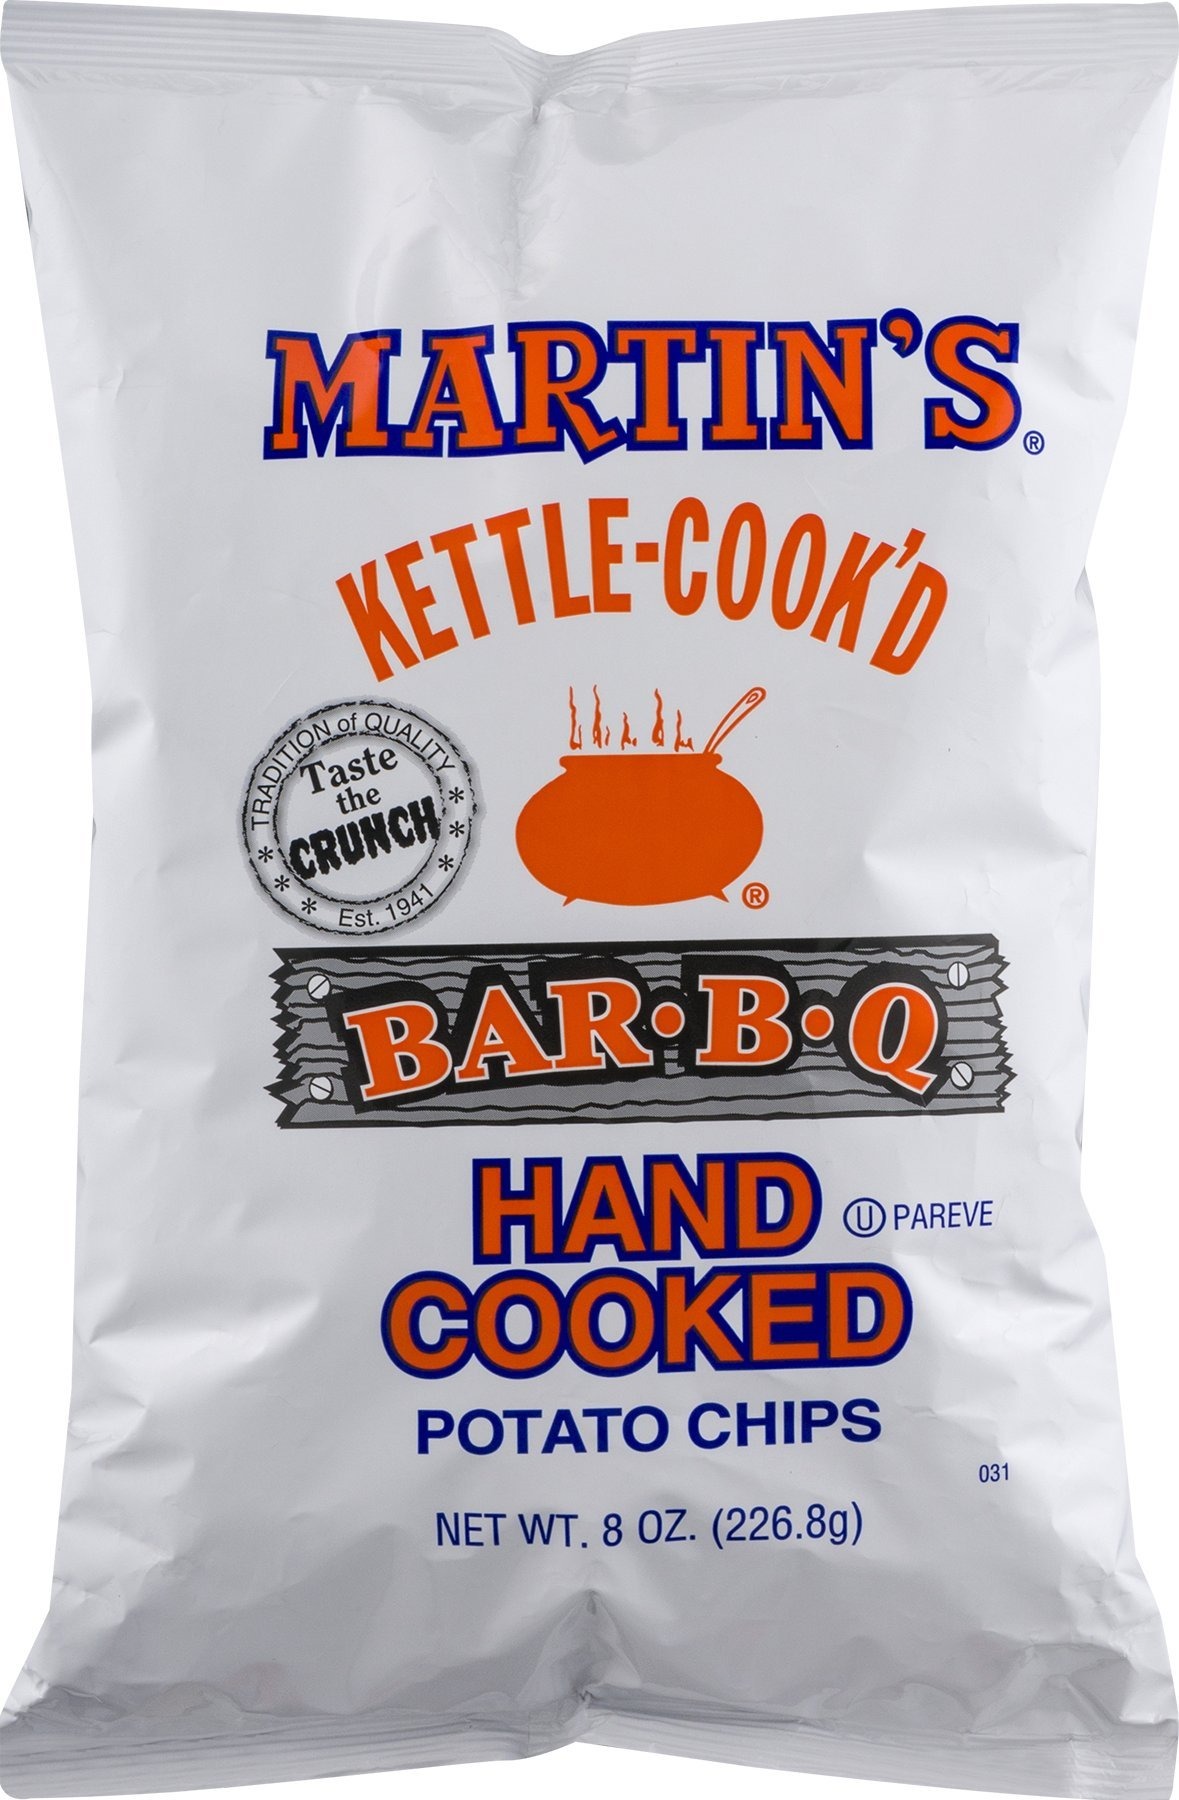
Item Name: Martin's Kettle Cook'd Hand Cooked Potato Chips Bar-B-Q
Bullet Point 1: MARTIN'S KETTLE-COOK'D BAR-B-Q POTATO CHIPS - Try our classic barbecue potato chips! Available in orders of 3 or 4 bags!
Bullet Point 2: ALL NATURAL - Our Kettle Chips are made from the finest potatoes, steam-fried and cooked to perfection!
Bullet Point 3: NO PRESERVATIVES, NO TRANS FAT - Martin's has removed all preservatives and trans fats from our Kettle Cooked Potato Chips
Product Description: Gluten free. This is a gluten free product. No trans fat. Hand cooked. Guaranteed fresh! www.martinssnacks.com.
Value: 24.0
Unit: Ounce

Price: 5.875